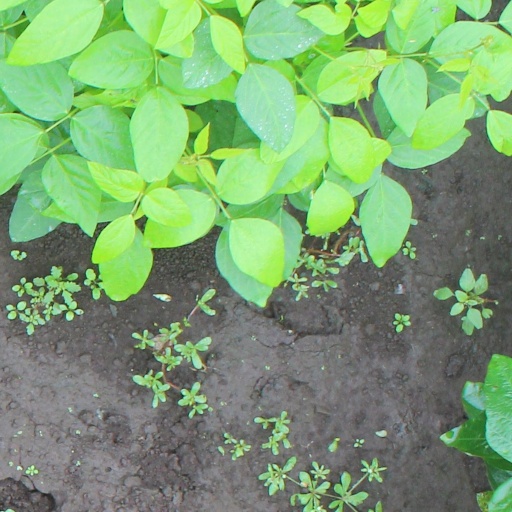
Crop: soybean